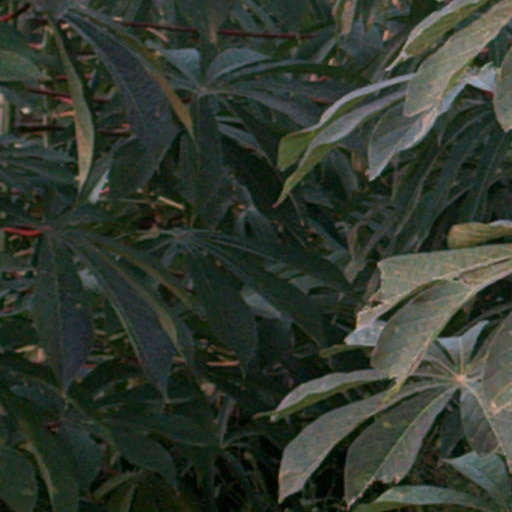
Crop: cassava